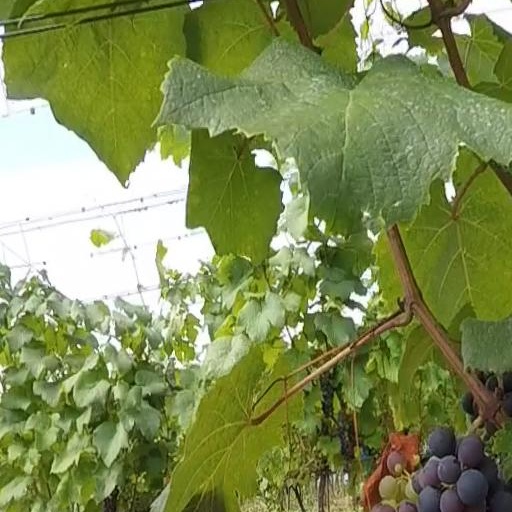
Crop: grape